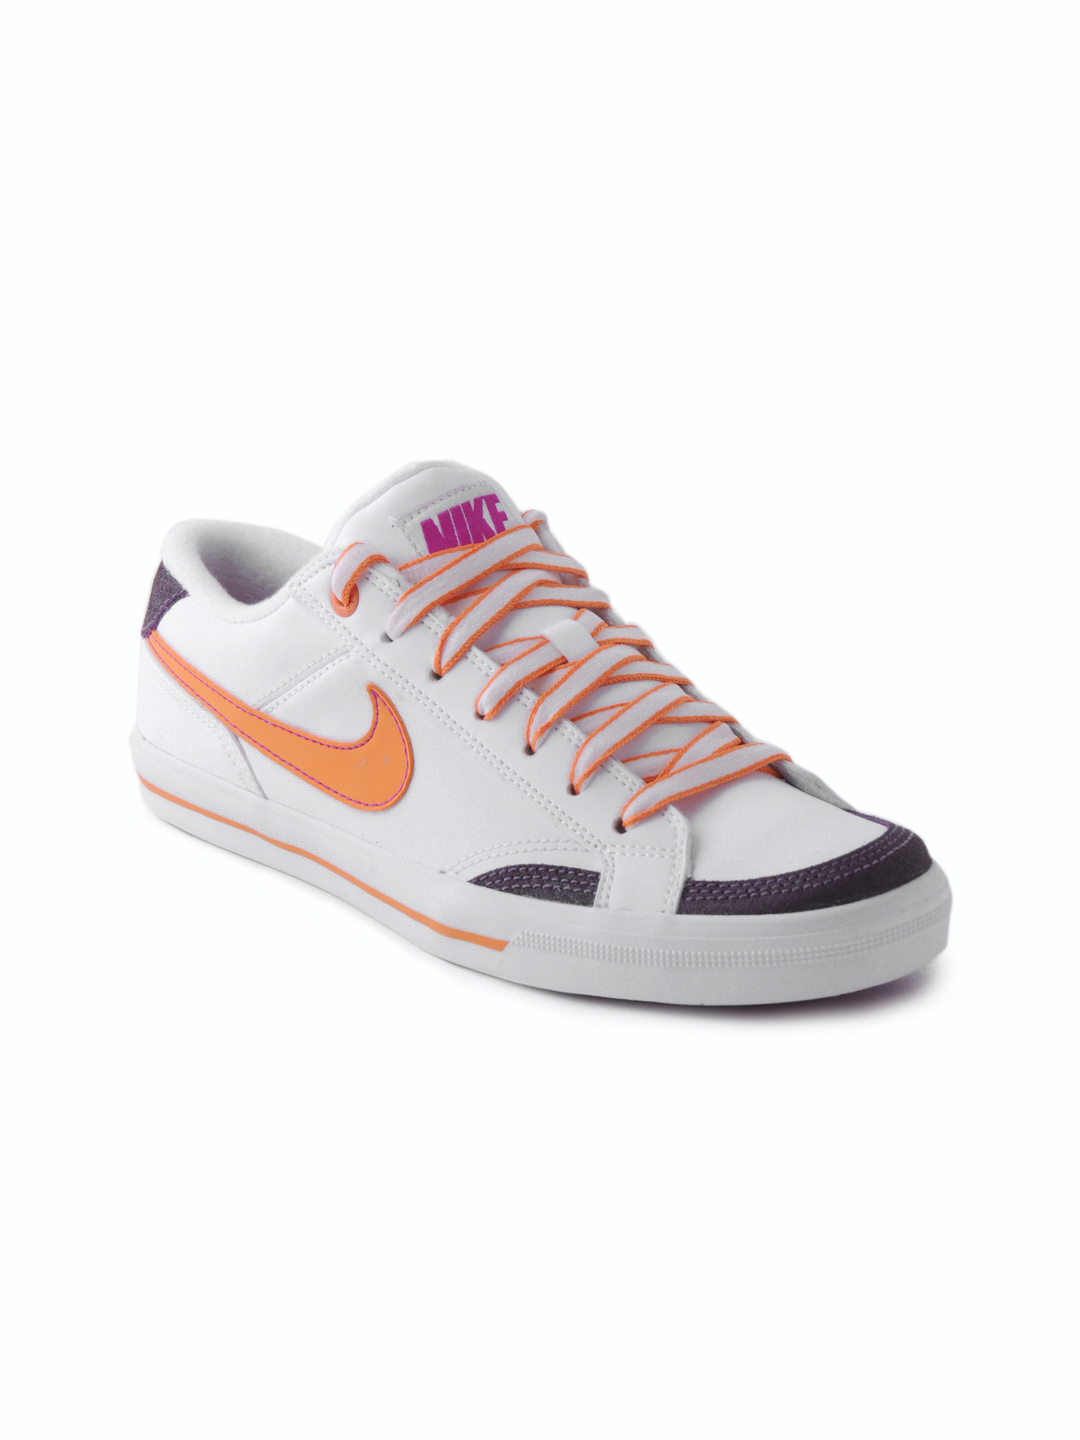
Nike Women White Capri II Sports Shoes
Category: Footwear / Shoes / Sports Shoes
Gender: Women
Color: White
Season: Fall 2011
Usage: Sports